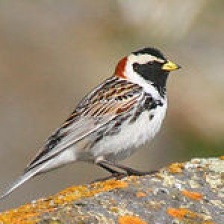
Species: SMITHS LONGSPUR
Scientific name: CALCARIUS PICTUS